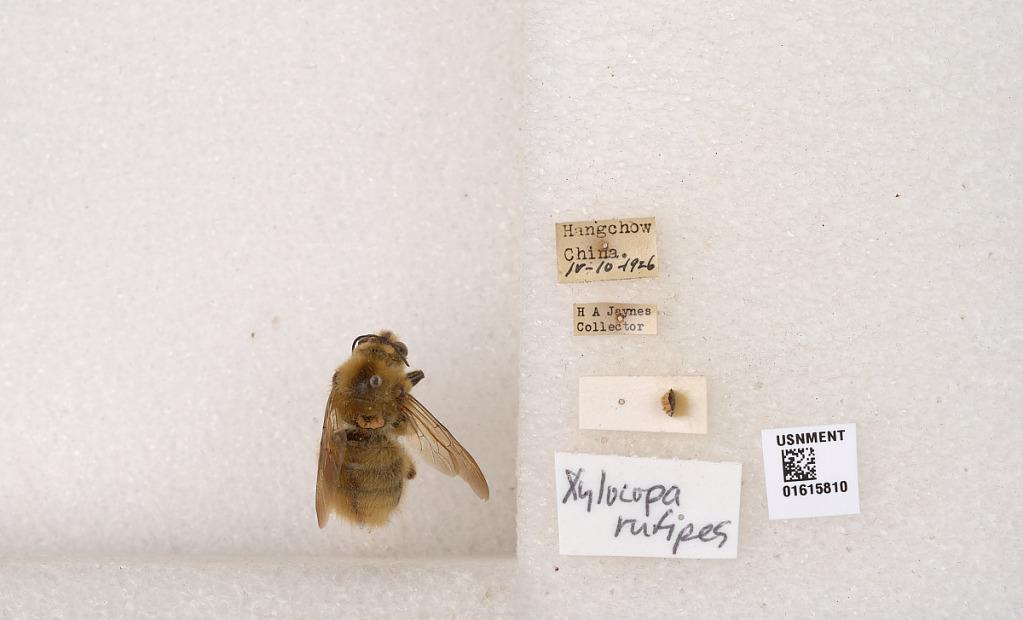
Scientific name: Xylocopa (Bomboixylocopa) rufipes Smith
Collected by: H. Jaynes
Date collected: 1926-4-10
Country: China
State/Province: Zhejiang
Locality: Hangchow